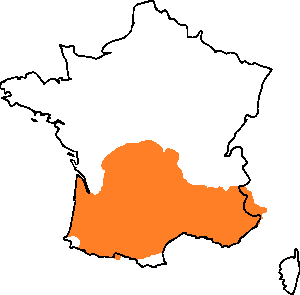
La langue occitane en France.
L'occitan ou langue d'oc est une langue romane parlée dans le tiers sud de la France, les Vallées occitanes et Guardia Piemontese en Italie, le Val d'Aran en Espagne et Monaco. L'aire linguistique et culturelle de l'occitan est appelée l’Occitanie ou Pays d'Oc.
L'occitan est originellement basé dans quatre États européens: 33 départements du sud de la France, 14 vallées occitanes et Guardia Piemontese en Italie, le Val d’Aran en Espagne, et Monaco. En dehors de ce territoire actuel de la langue, appelé Occitanie, on dénote la présence d'occitanophones dans d'autres régions du monde.